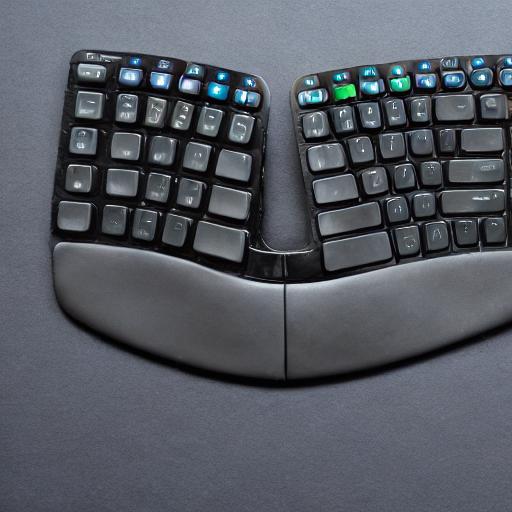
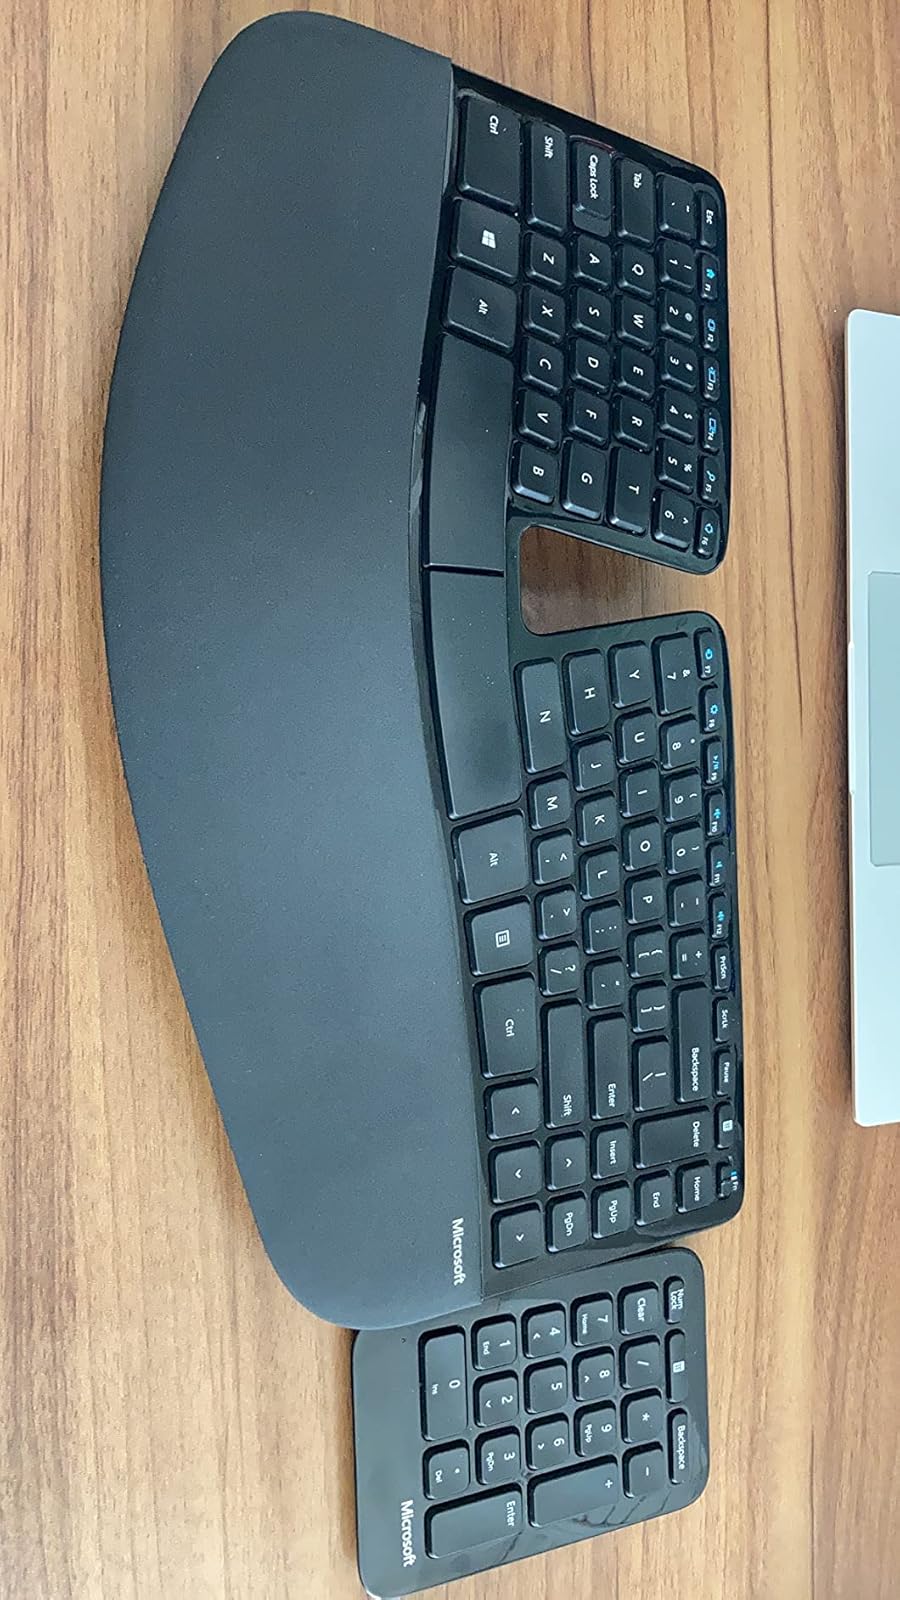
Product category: keyboard
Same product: no